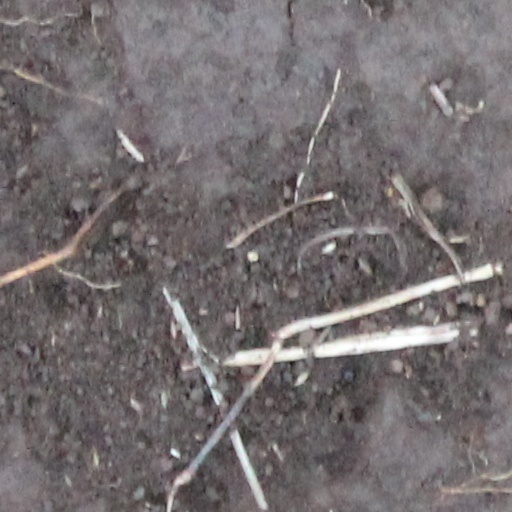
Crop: wheat